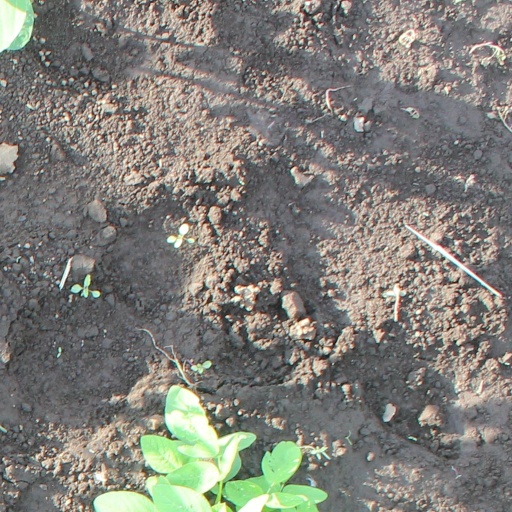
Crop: soybean